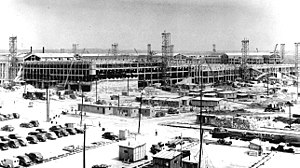
Leslie Groves / 2.  verdenskrig / Konstruktionsdivisionen
Billede fra nordvest, som viser byggeriet af Pentagon, 1. juli 1942.
Generalløjtnant Leslie Richard Groves, Jr. var en amerikansk officer i ingeniørkorpset, som var tilsynsførende ved bygningen af Pentagon-bygningen og ledede Manhattan Project som udviklede atombomben under 2. verdenskrig. Som søn af en præst i United States Army boede Groves i en række militærforlægninger i sin barndom. Han tog eksamen som nr. 4 i sin klasse på West Point i 1918 og blev tilknyttet US Army Corps of Engineers. I 1929 deltog han i en ekspedition til Nicaragua, der havde til formål at gennemføre en undersøgelse af muligheden for at bygge en kanal der mellem Atlanterhavet og Stillehavet. Efter jordskælvet i Nicaragua i 1931 overtog Groves ansvaret for vandforsyningen i Managua, hvilket indbragte ham den nicaraguanske præsidents fortjenstmedalje. Han gik på Command and General Staff School på Fort Leavenworth i Kansas, i 1935 og 1936, samt Army War College i 1938 og 1939 hvorefter han blev overført til Krigsministeriets generalstab.